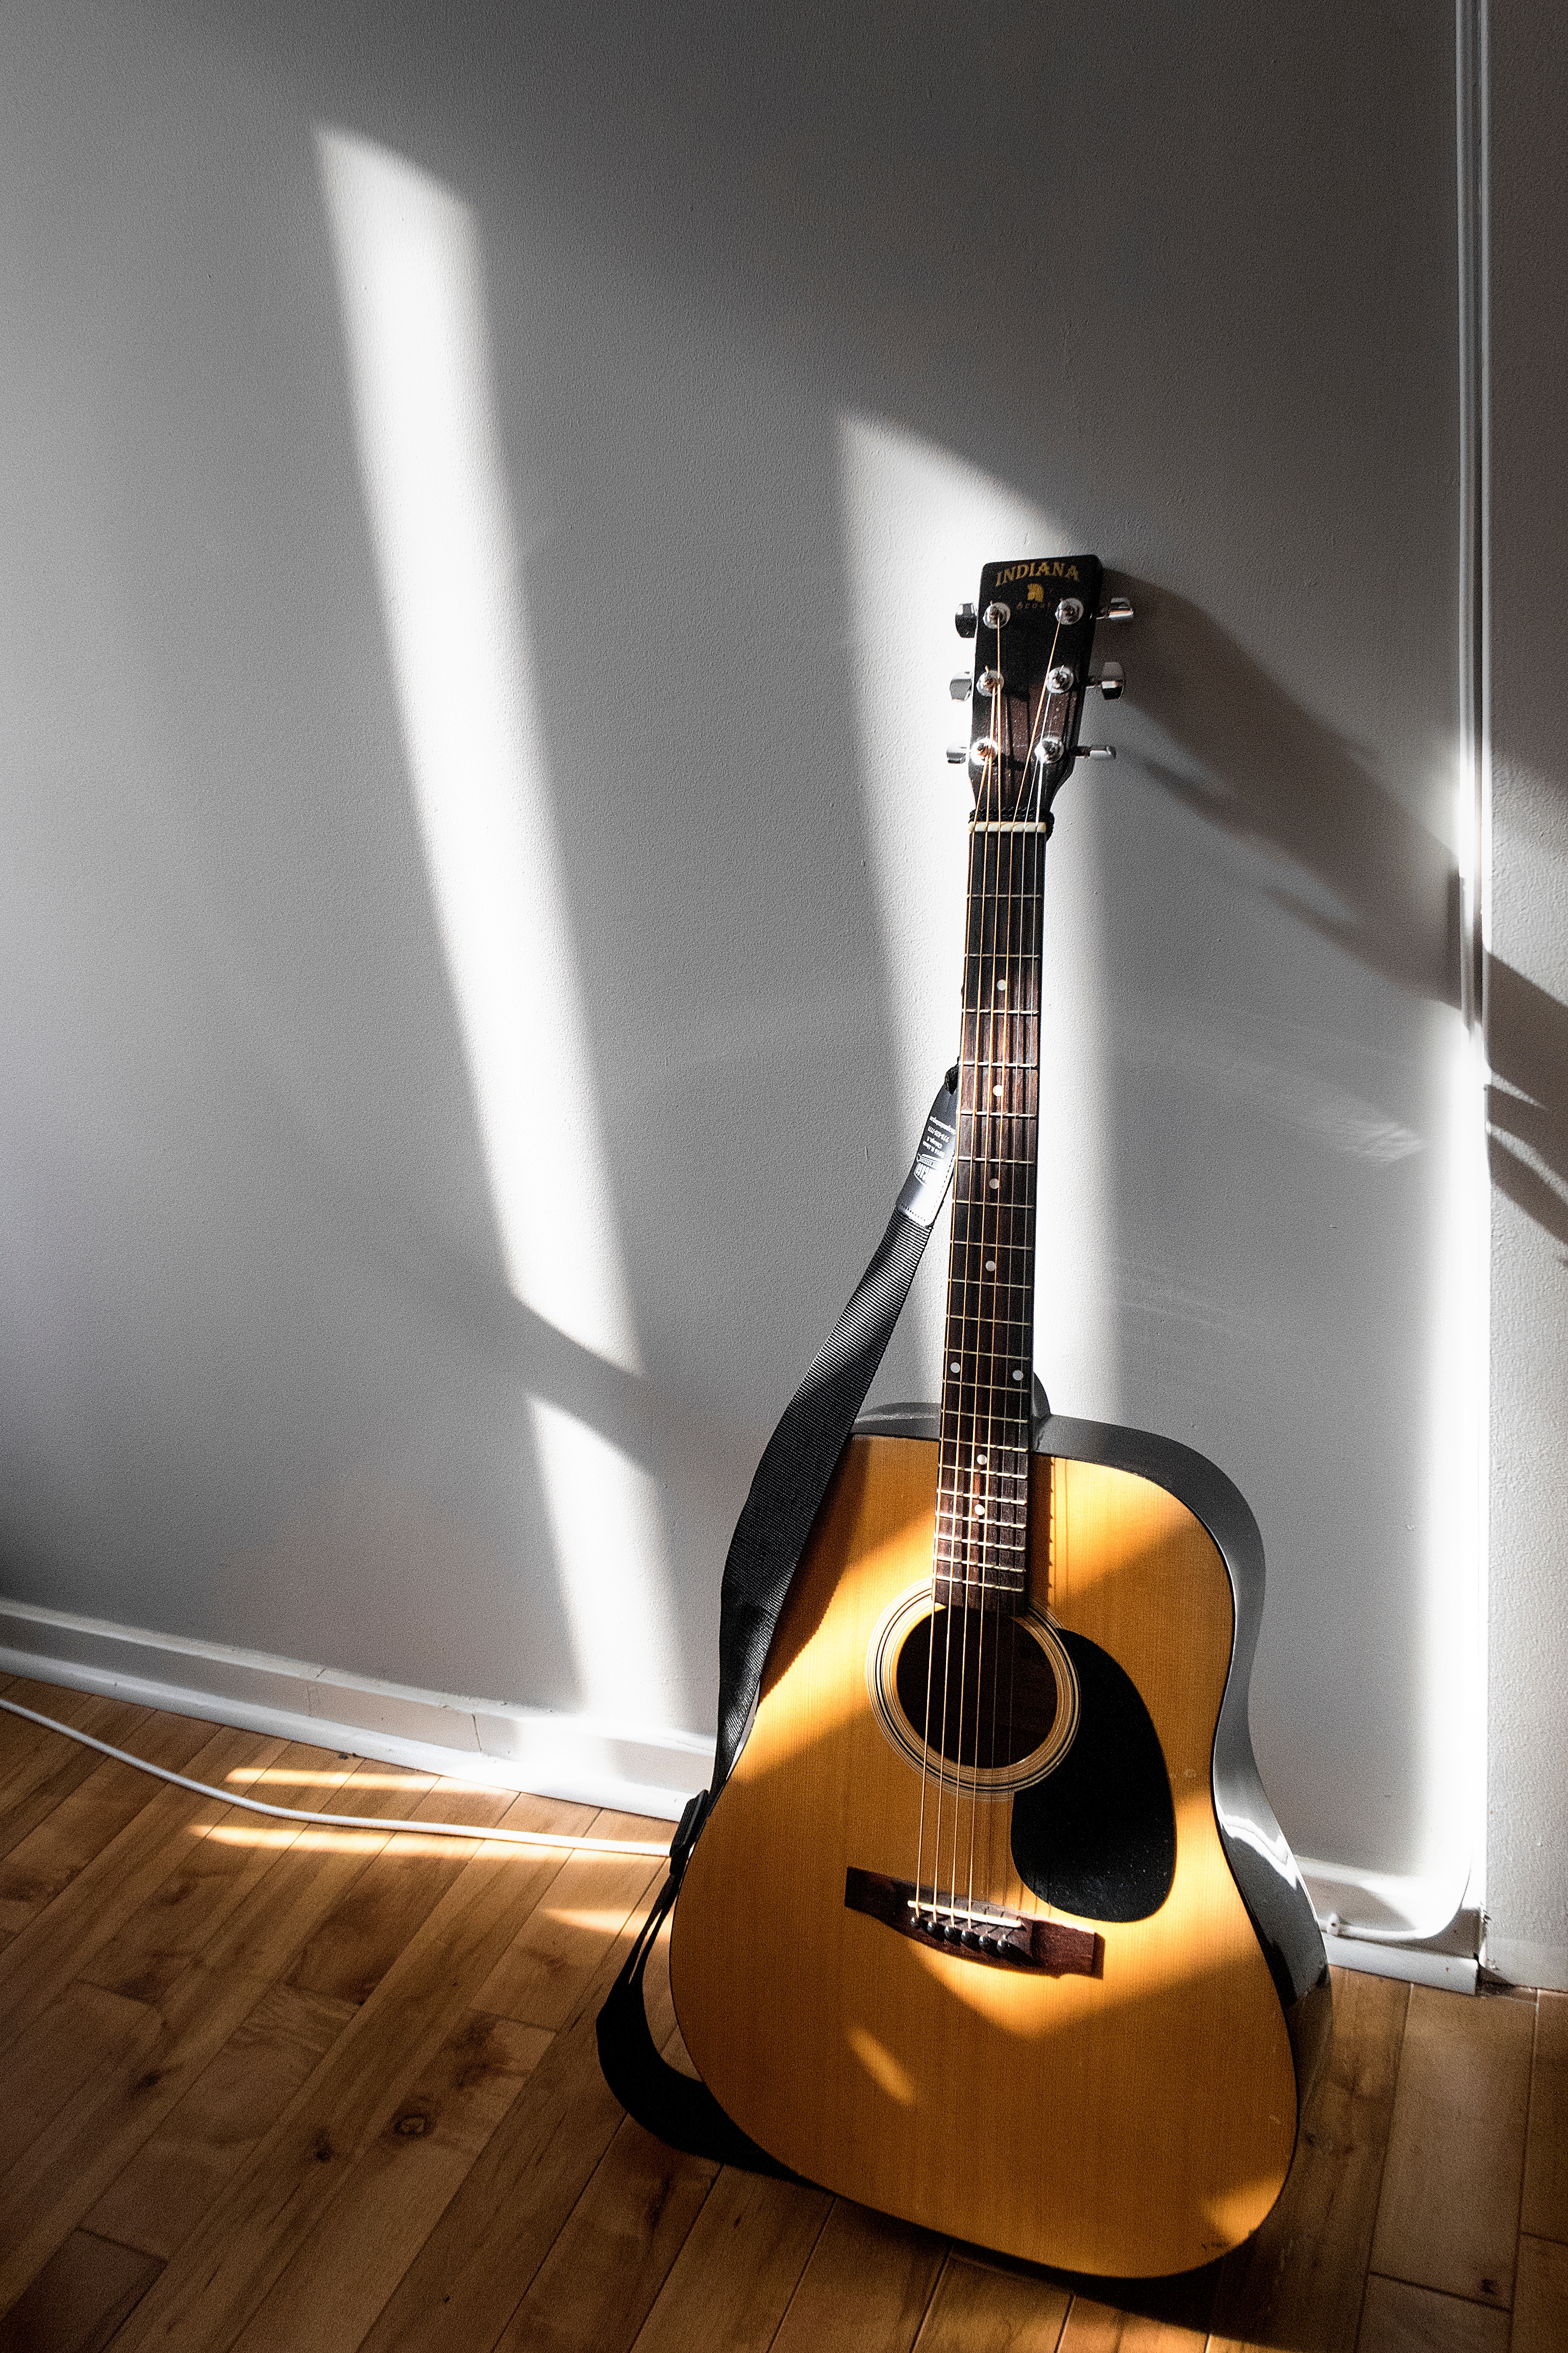
guitar, acoustic guitar, musical instrument, plucked string instruments, string instrument, acoustic electric guitar, bass guitar, electric guitar, guitarist